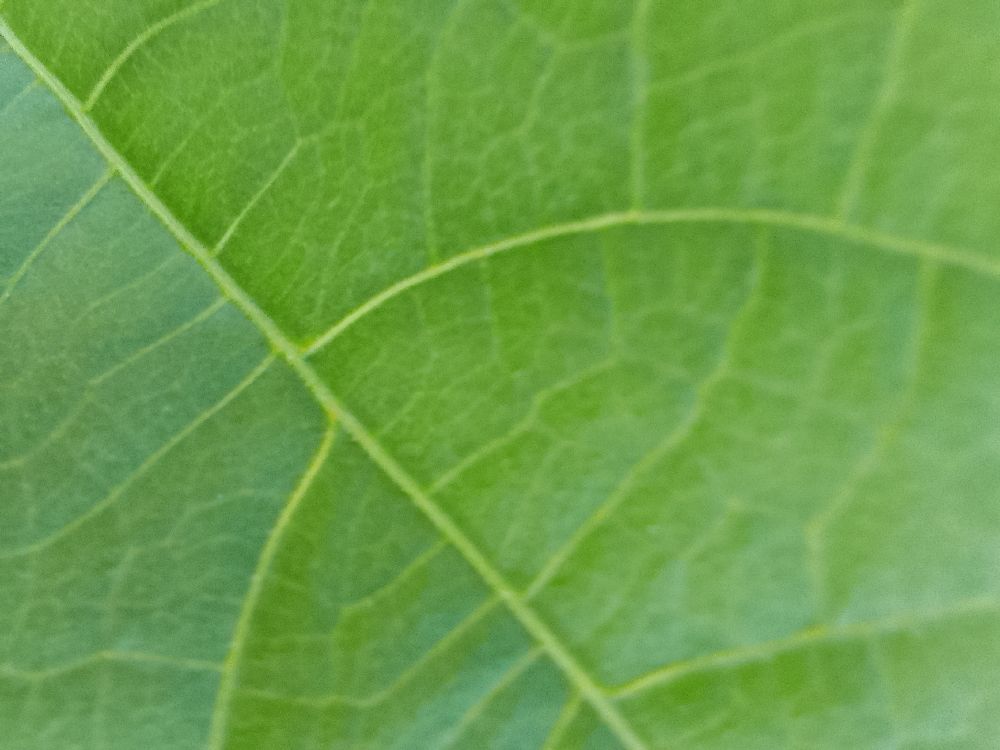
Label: healthy